Turkish Football Federation

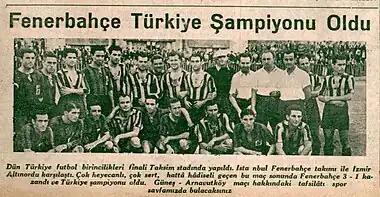
Turkish newspaper "Tan" announcing the Turkish championship (Türkiye Şampiyonu) title of Fenerbahçe on 9 September 1935.

The TFF organized a nationwide championship as early as 1924. That year the Turkish Football Championship (Turkish: "Türkiye Futbol Şampiyonası") was held in order to bring forth a national football champion. The championship format was based on a knockout competition, contested between the winners of each of the country's regional leagues. Some years later, in 1937, the first national league called Millî Küme was introduced. The league was held until 1950, one year before the Turkish Football Championship was also abolished.